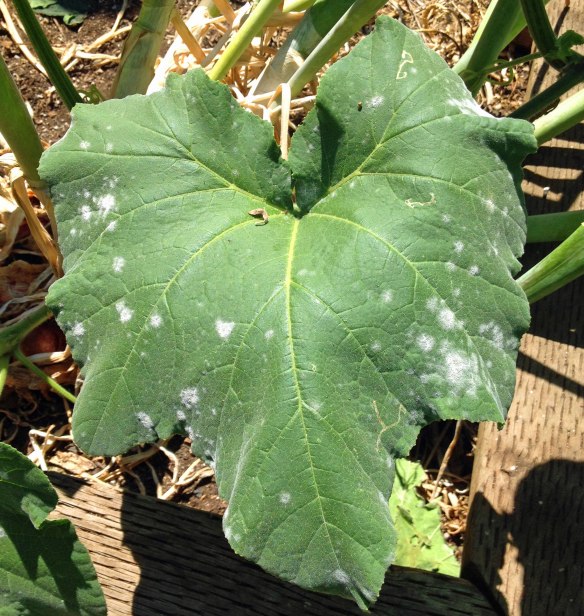
Plant: Squash
Disease: squash powdery mildew